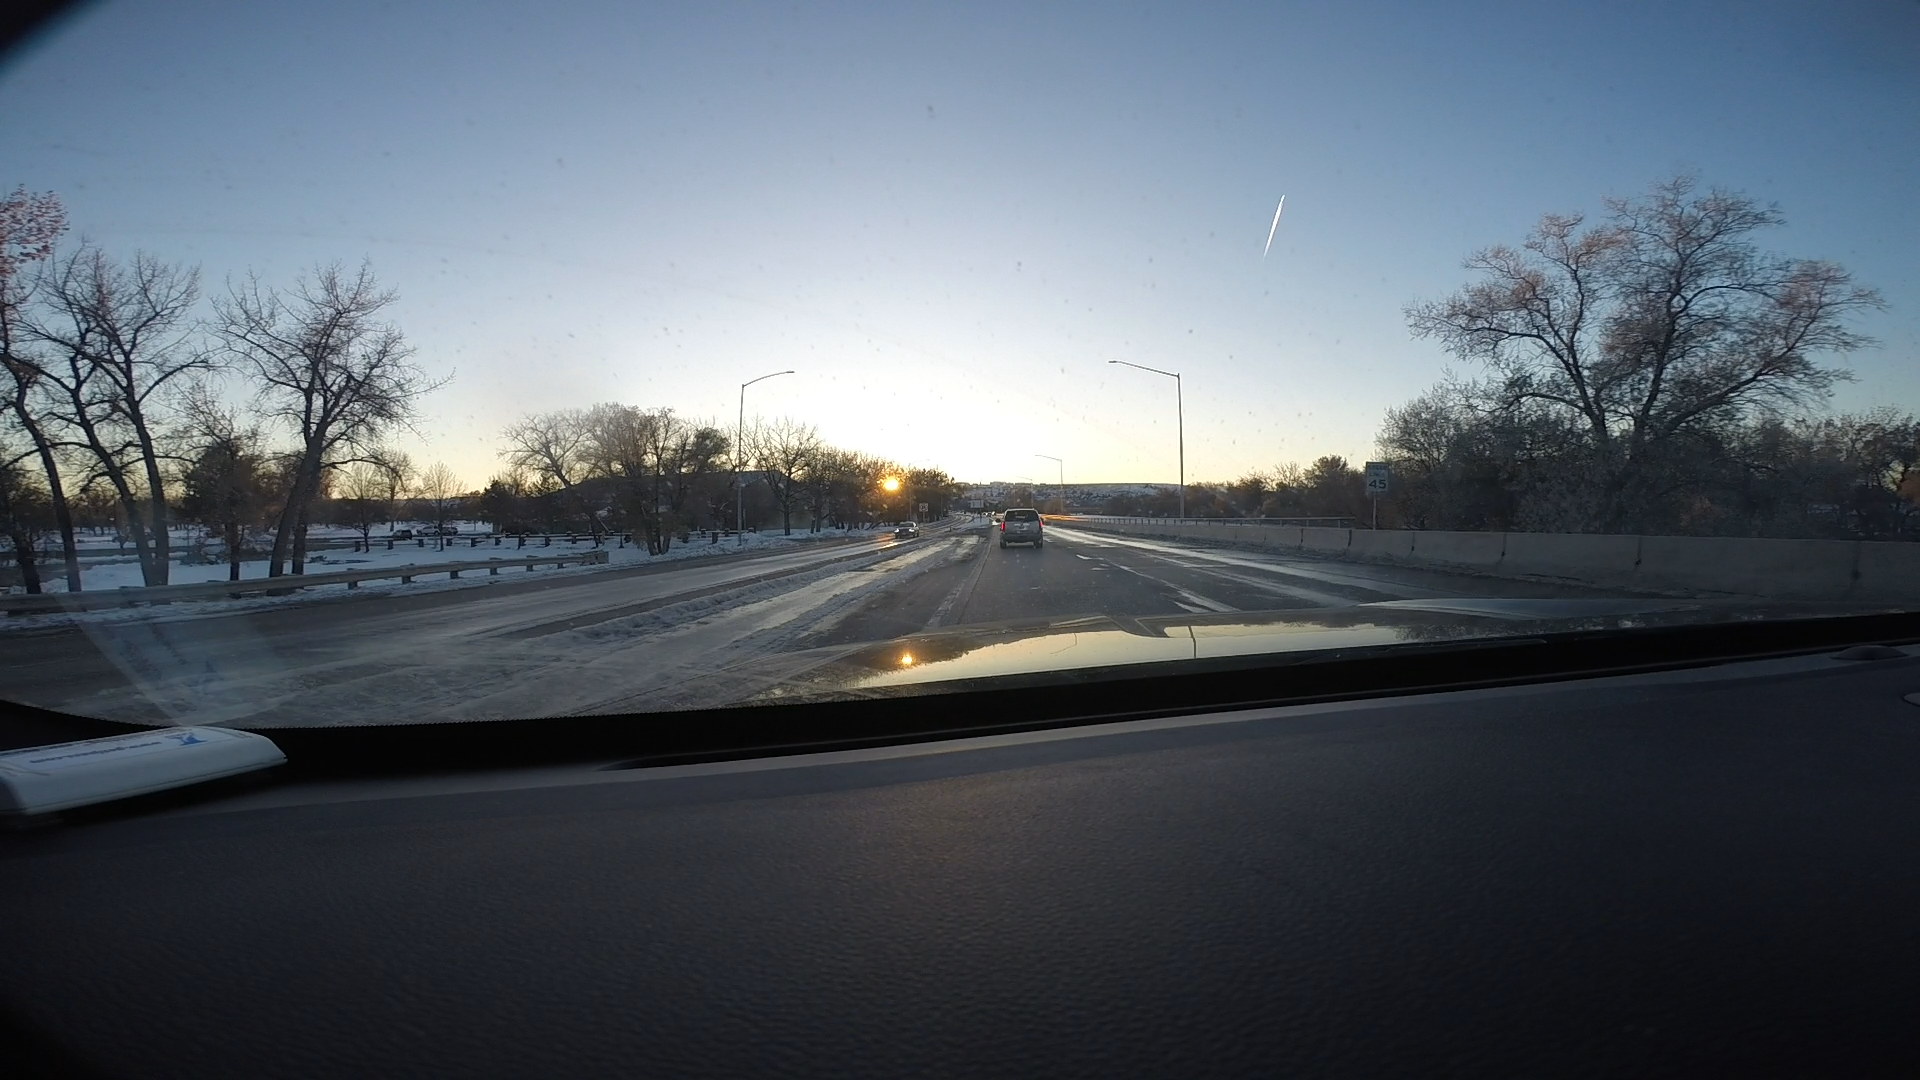
Speed limit sign label: mph45